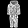
Label: Trouser